Angelina Melnikova

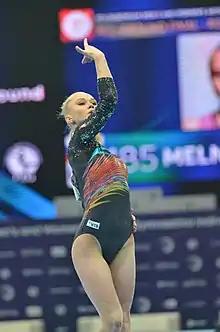
Melnikova competing at the 2019 European Championships

Melnikova began her season at the Russian Championships where she placed second in the all-around behind Angelina Simakova. She won gold on the floor exercise, silver on vault and balance beam, and bronze on uneven bars. As a result, she was chosen to compete at the 2019 European Championships alongside Simakova, Maria Paseka, and Anastasia Ilyankova. Later that month Melnikova competed at the DTB-Pokal Team Challenge in Stuttgart. She won silver in the team final behind Brazil.